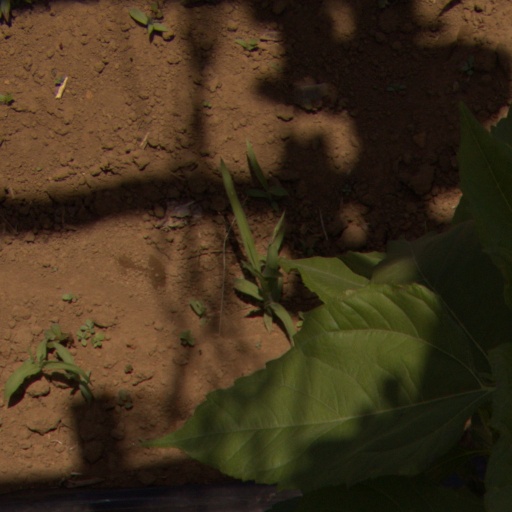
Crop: Jerusalem artichoke